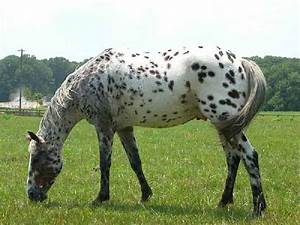
Label: horse